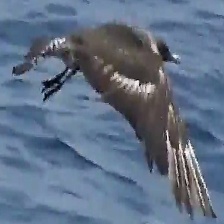
Species: POMARINE JAEGER
Scientific name: STERCORARIUS POMARINUS